West Carlisle, Ohio

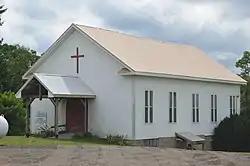
West Carlisle Community Church

West Carlisle is an unincorporated community in Pike Township, Coshocton County, Ohio, United States.